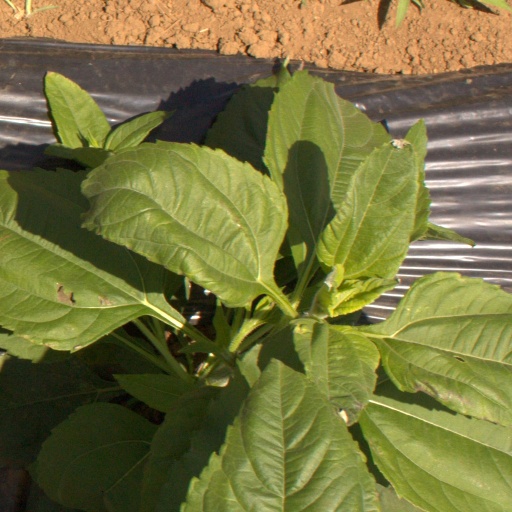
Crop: Jerusalem artichoke